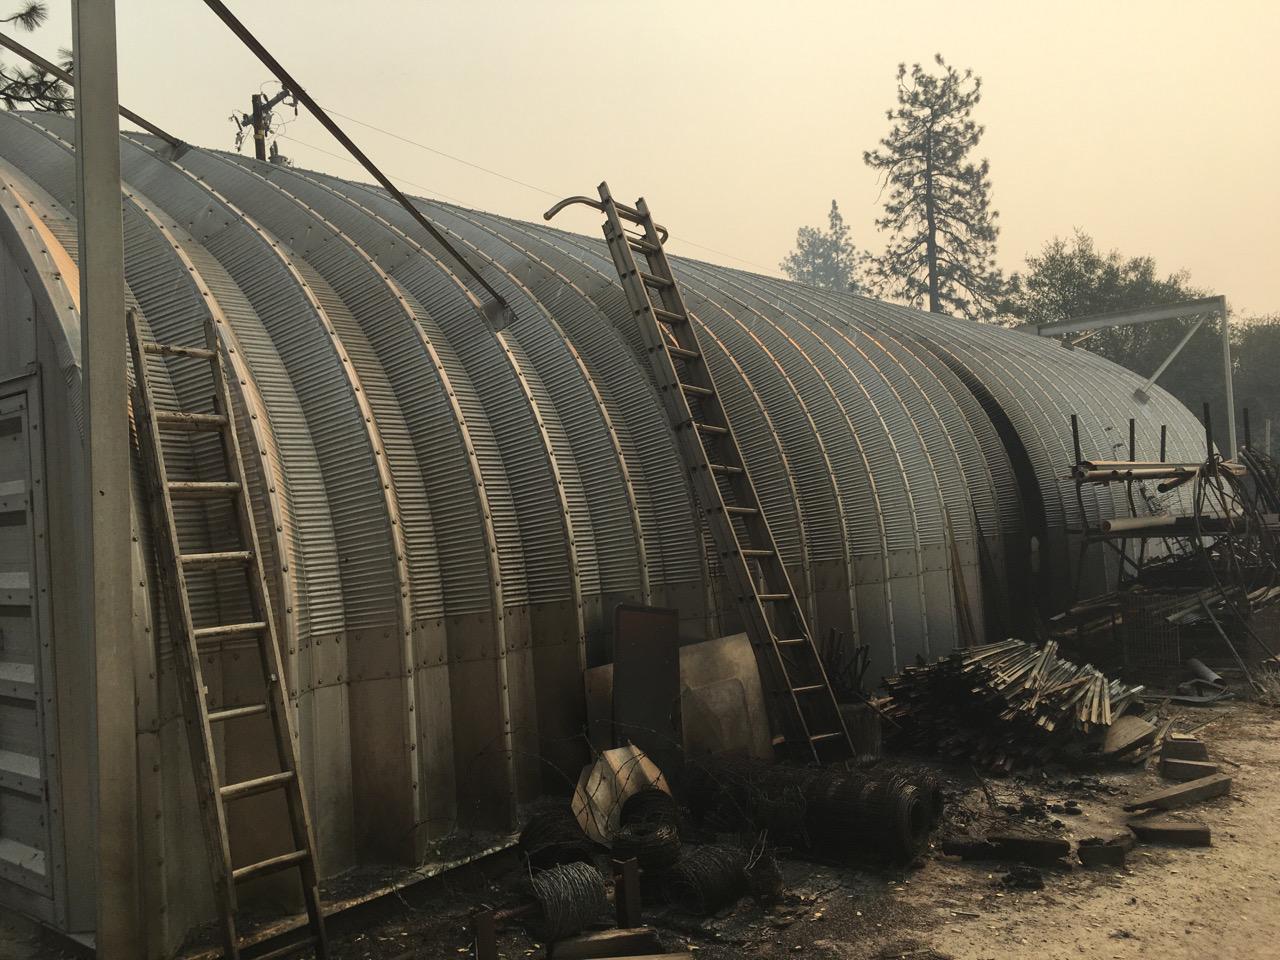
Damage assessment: affected